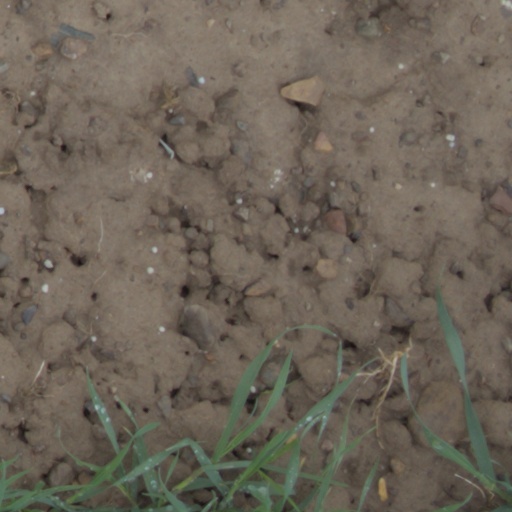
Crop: wheat